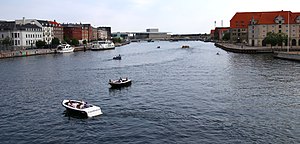
Inderhavnen
Inderhavnen set mod nord fra Inderhavnsbroen.
Inderhavnen er den del af Københavns Havn der strækker sig fra Nordre Toldbod til Langebro. Her ligger blandt andet de tidligere havneområder ved Nyhavn, Kvæsthusbroen, Christianshavn, Nordatlantens Brygge og Slotsholmen. Inderhavnen krydses udover Langebro af Inderhavnsbroen, Knippelsbro og Lille Langebro.